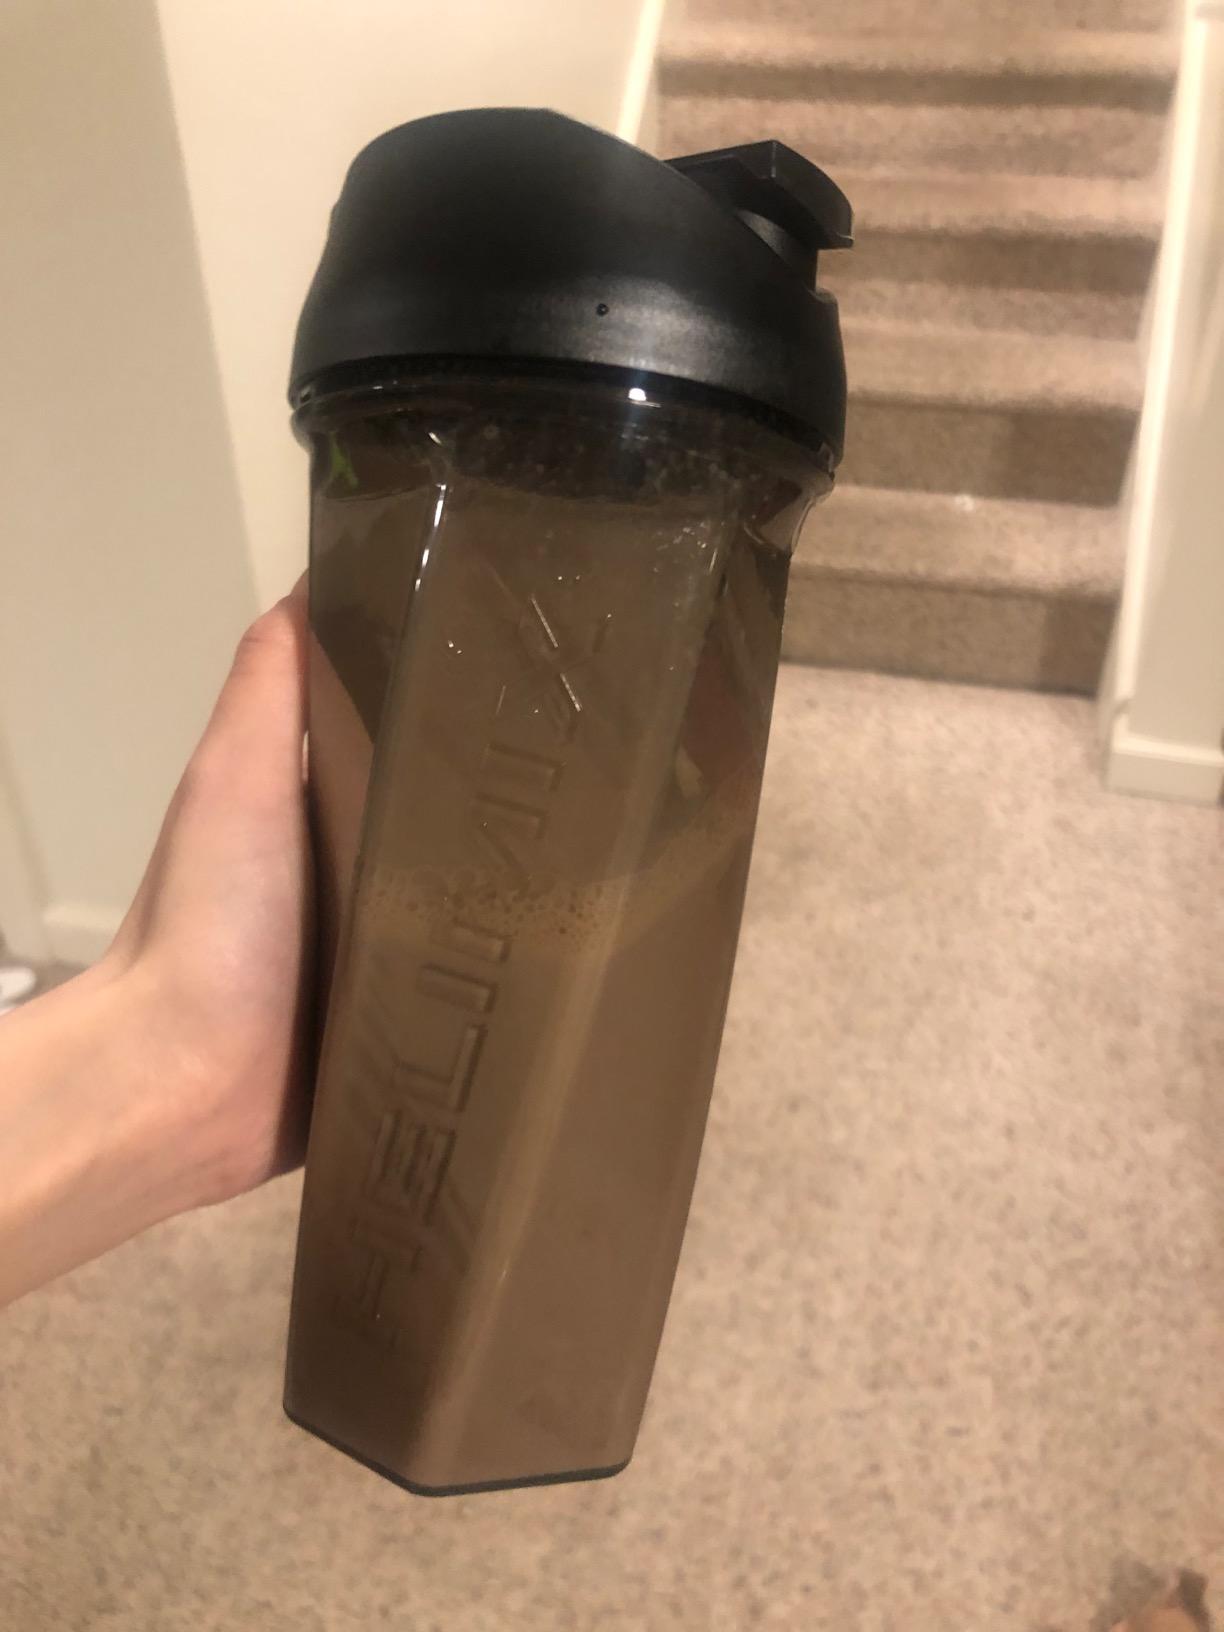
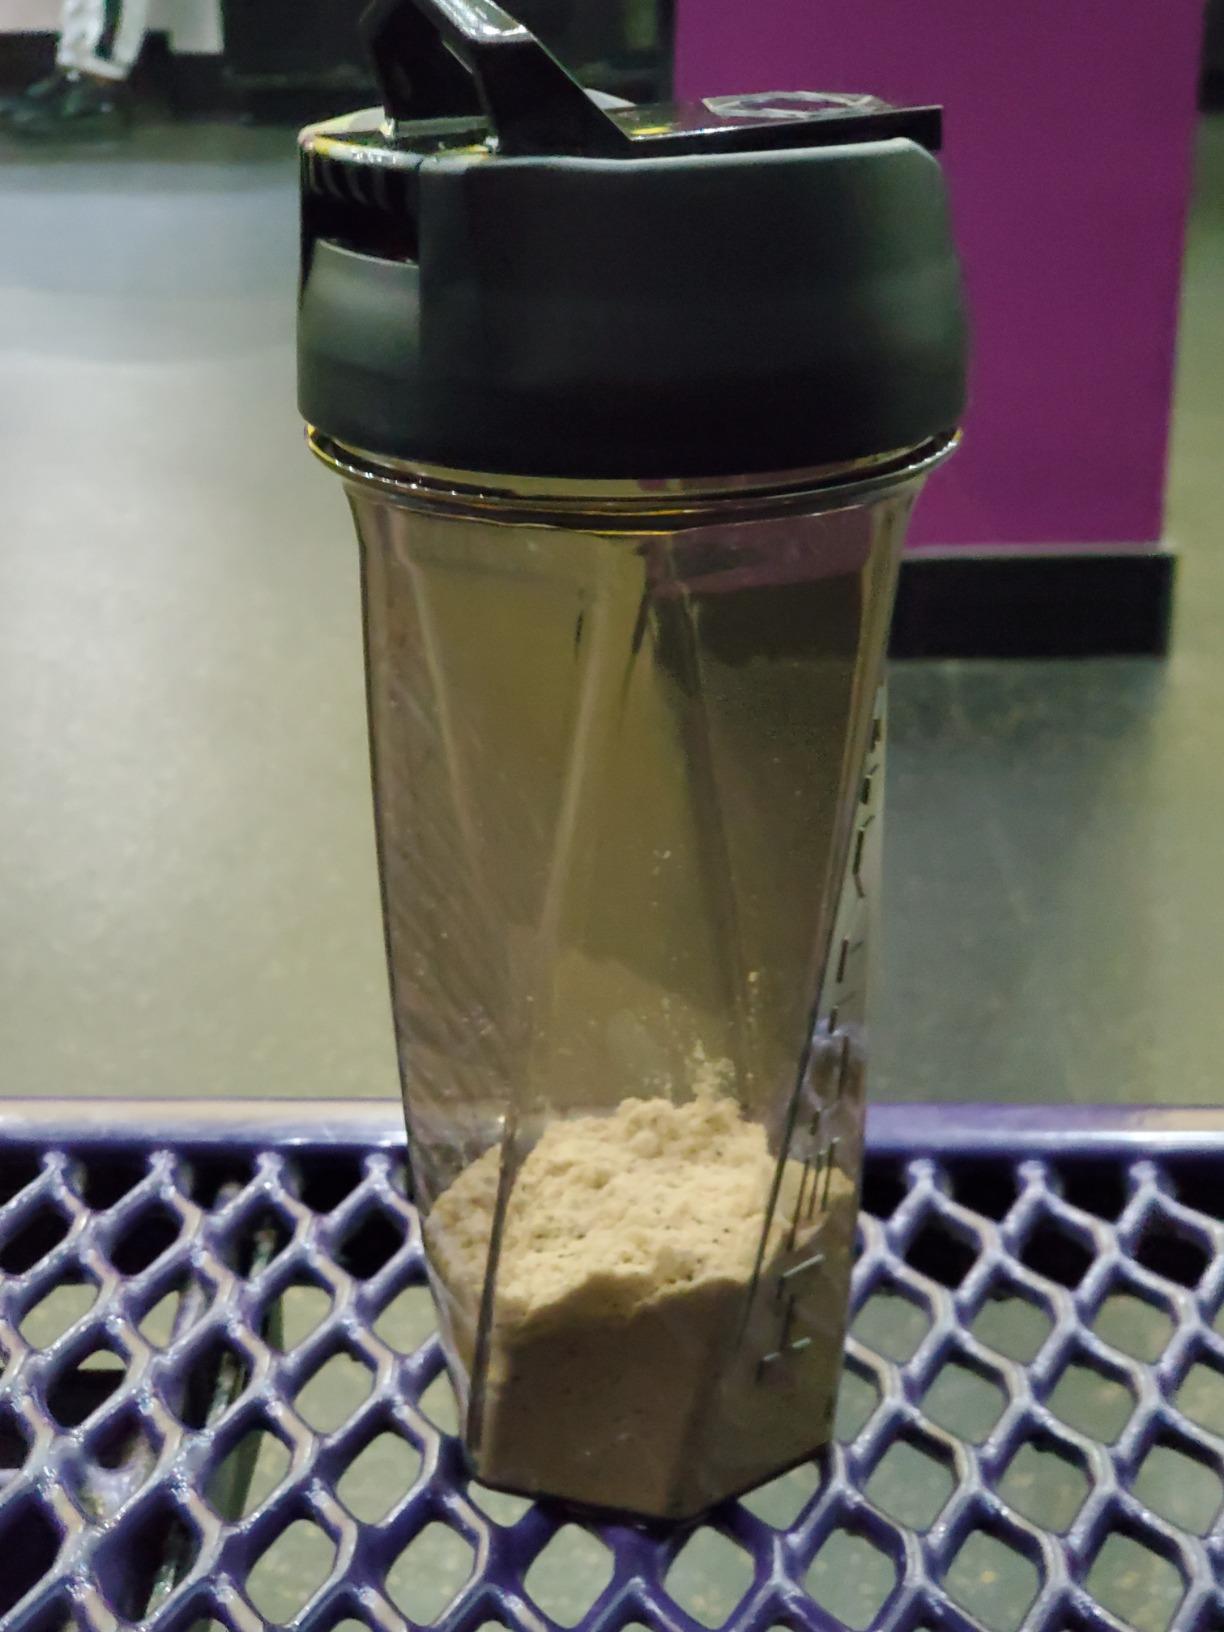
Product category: items_blender
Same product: yes